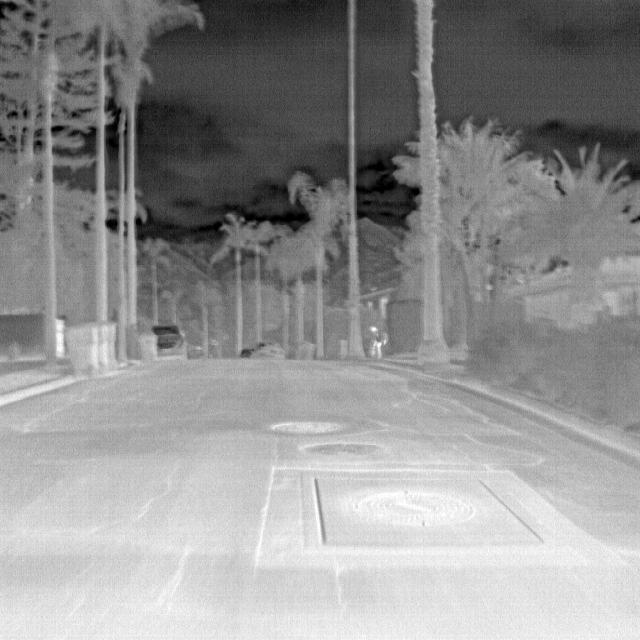
Detected objects:
label: person